Summer Ranger

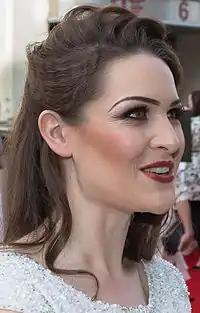
Anna Passey portrays Sienna Blake, Summer's "frenemy".

Upon the casting announcement, it was confirmed that Summer would act as a "frenemy" for Sienna in scenes that would see her give Sienna "a run for her money in life – and maybe love". Actress Clements stated in an interview with Digital Spy that fans of Sienna could see the similarity Summer has to her, but Sienna cannot see it. Clements found it interesting to have her character work with Sienna since the two "going head-to-head" would be "a pretty equal playing field". Summer tries to befriend Sienna, but she does not reciprocate Summer's friendly advances. Passey, who portrays Sienna, explained that her character "doesn't take kindly to Summer trying to be her mate". However, after the pair become trapped in Sienna's flat together, Sienna "realises she and Summer do have more in common than she thought". Summer opens up to her and makes her believe that they can be friends. However, she then kisses Sienna, telling her that their kiss is as close as she will get to kissing Brody. The "glimpse of her true colours" makes Sienna want to expose Summer; when she does, Passey explained that her character goes too far and looks like a jealous ex. Sienna then befriends Summer in an attempt to find out more about her life to get Brody back. Sienna invites Summer to her house and drugs her drink so that she can seduce Brody while Summer is unconscious. Sienna is arrested for the drugging but is surprised when Summer drops the charges. Summer is "delighted in Sienna's unexpectedly dark behaviour" and tells her that if she is in prison, she will never get to kiss her again.